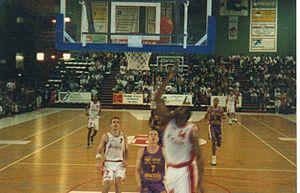
Match de play-off Pro B entre l'Elan Chalon et Toulouse en mai 1996
Le championnat de Pro B de basket-ball est le deuxième plus haut niveau du championnat de France de basket-ball. Seize clubs participent à la compétition.
Saison 1995-1996 de l'Élan chalon en Pro B, avec la première place qui permet au club de monter en Pro A.
L'Élan sportif chalonnais est un club professionnel français de basket-ball appartenant à l'élite du championnat de France. Il est basé dans la ville de Chalon-sur-Saône en Saône-et-Loire. Le club évolue actuellement au Colisée, une salle d'une capacité de 4 000 places assises depuis 2001 puis 5 000 places assises en 2012 puis 4 948 places en 2015 et finalement 4 540 places en 2017. Auparavant, l'Élan chalonnais jouait à la Maison des sports depuis 1970.